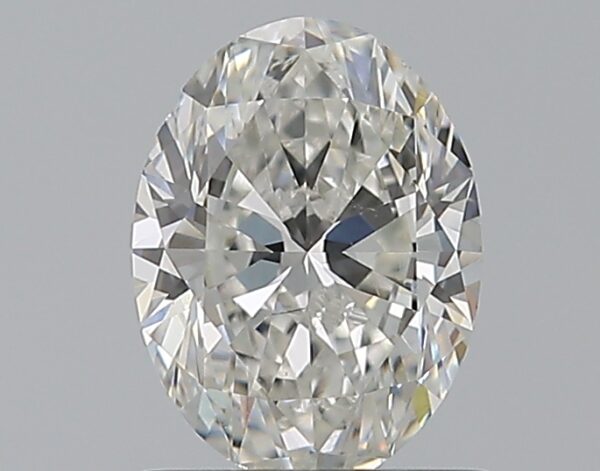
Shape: oval
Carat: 0.8
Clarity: VS2
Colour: G
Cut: EX
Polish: EX
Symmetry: VG
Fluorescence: F
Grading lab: GIA
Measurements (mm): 6.96 x 5.19 x 3.26